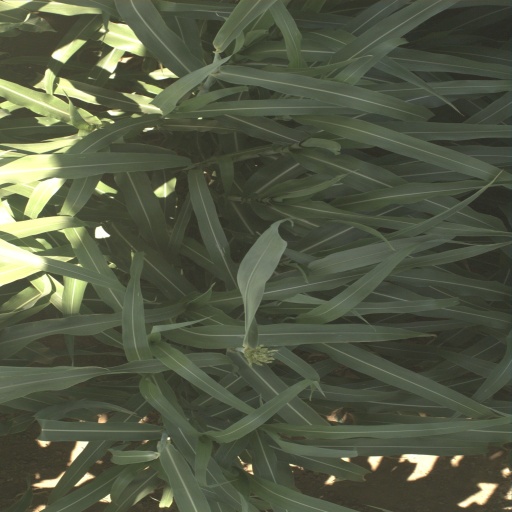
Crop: sorghum